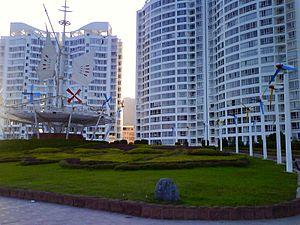
Champ de micro-éoliennes, sur un plateau de Dali (大理), dans la province du Yunnan, en Chine en septembre 2007.中文: 2007年9月在中国云南省大理的小风发电田。